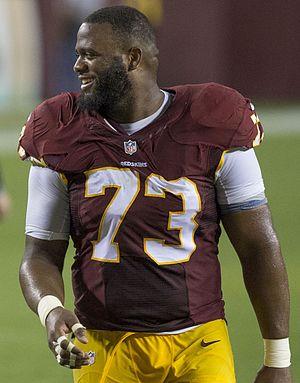
Frank Kearse est un joueur américain de football américain.